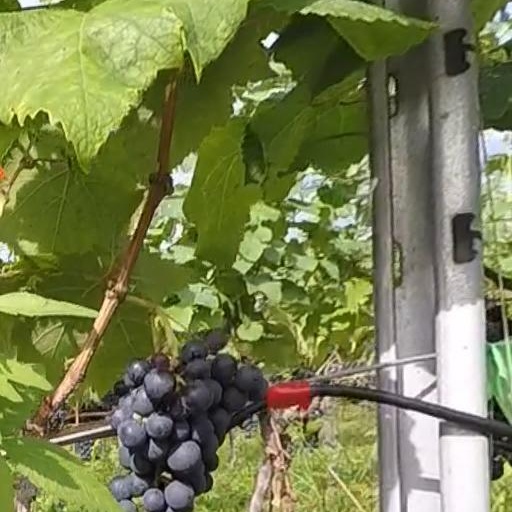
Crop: grape